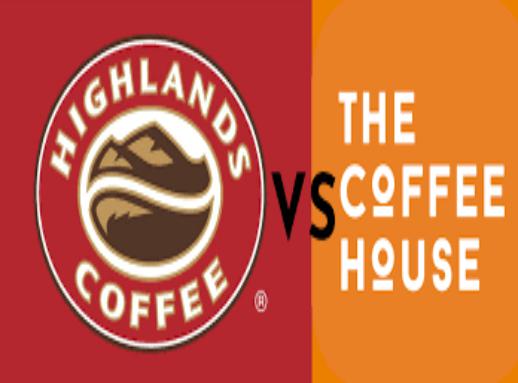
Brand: Highlands Coffee
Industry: Food